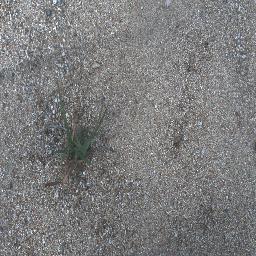
Label: negative